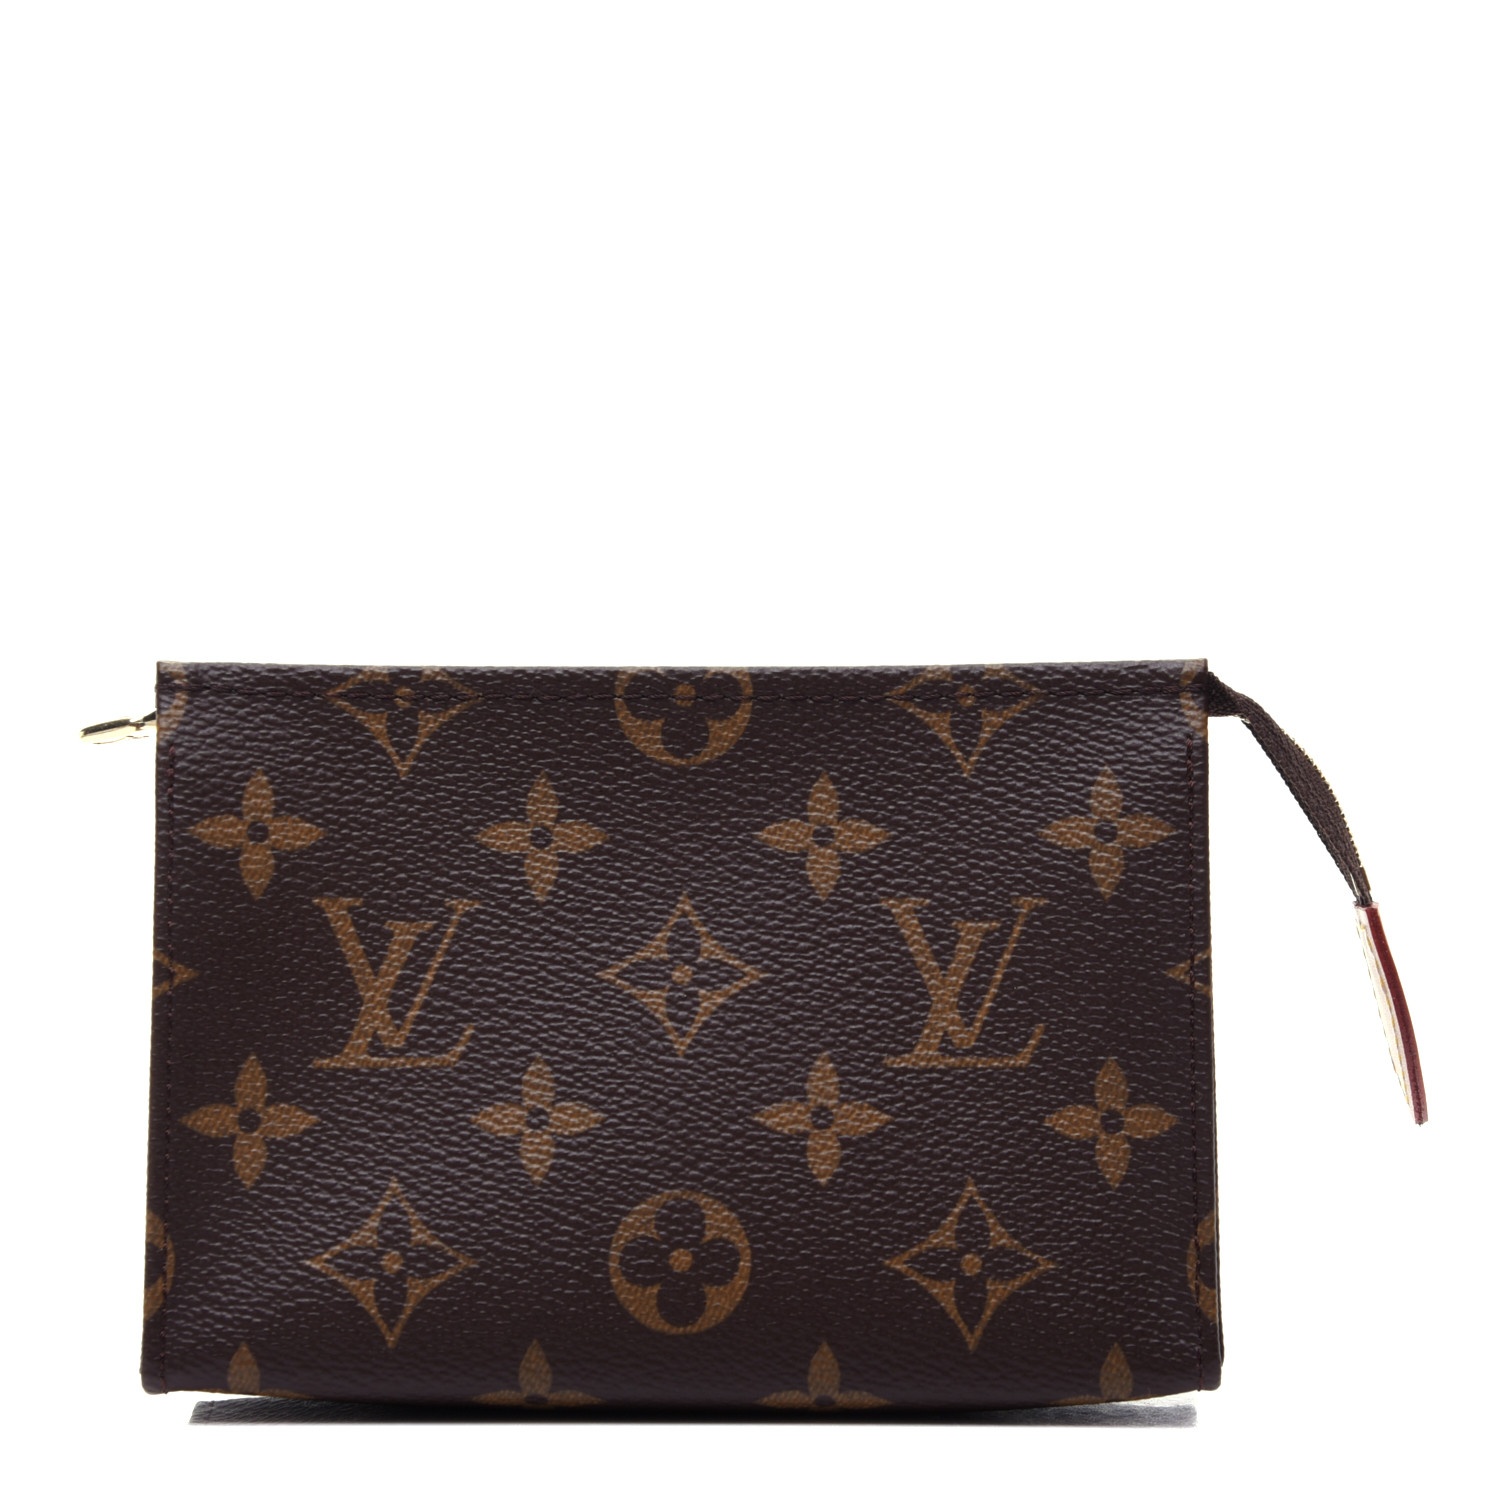
Monogram Toiletry Pouch 15
Brand: LOUIS VUITTON
This is an authentic LOUIS VUITTON Monogram Toiletry Pouch 15. This cosmetics pouch is crafted of classic Louis Vuitton monogram on toile canvas. The pouch features a polished brass top zipper that opens to an ivory interior. This excellent case is practical for toiletries and cosmetics with luxury and style from Louis Vuitton!
Category: Luggage & Bags > Cosmetic & Toiletry Bags > Toiletry Bags